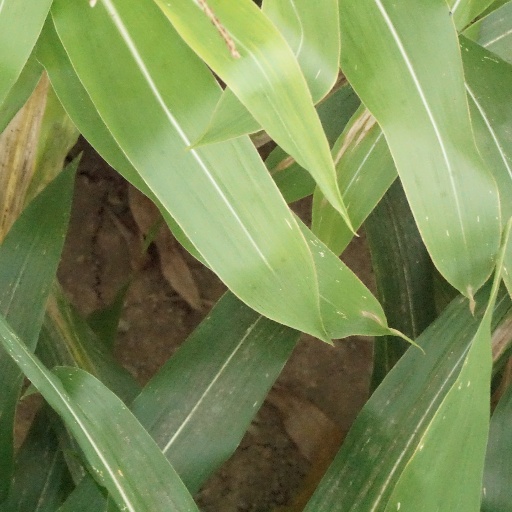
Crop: maize; corn